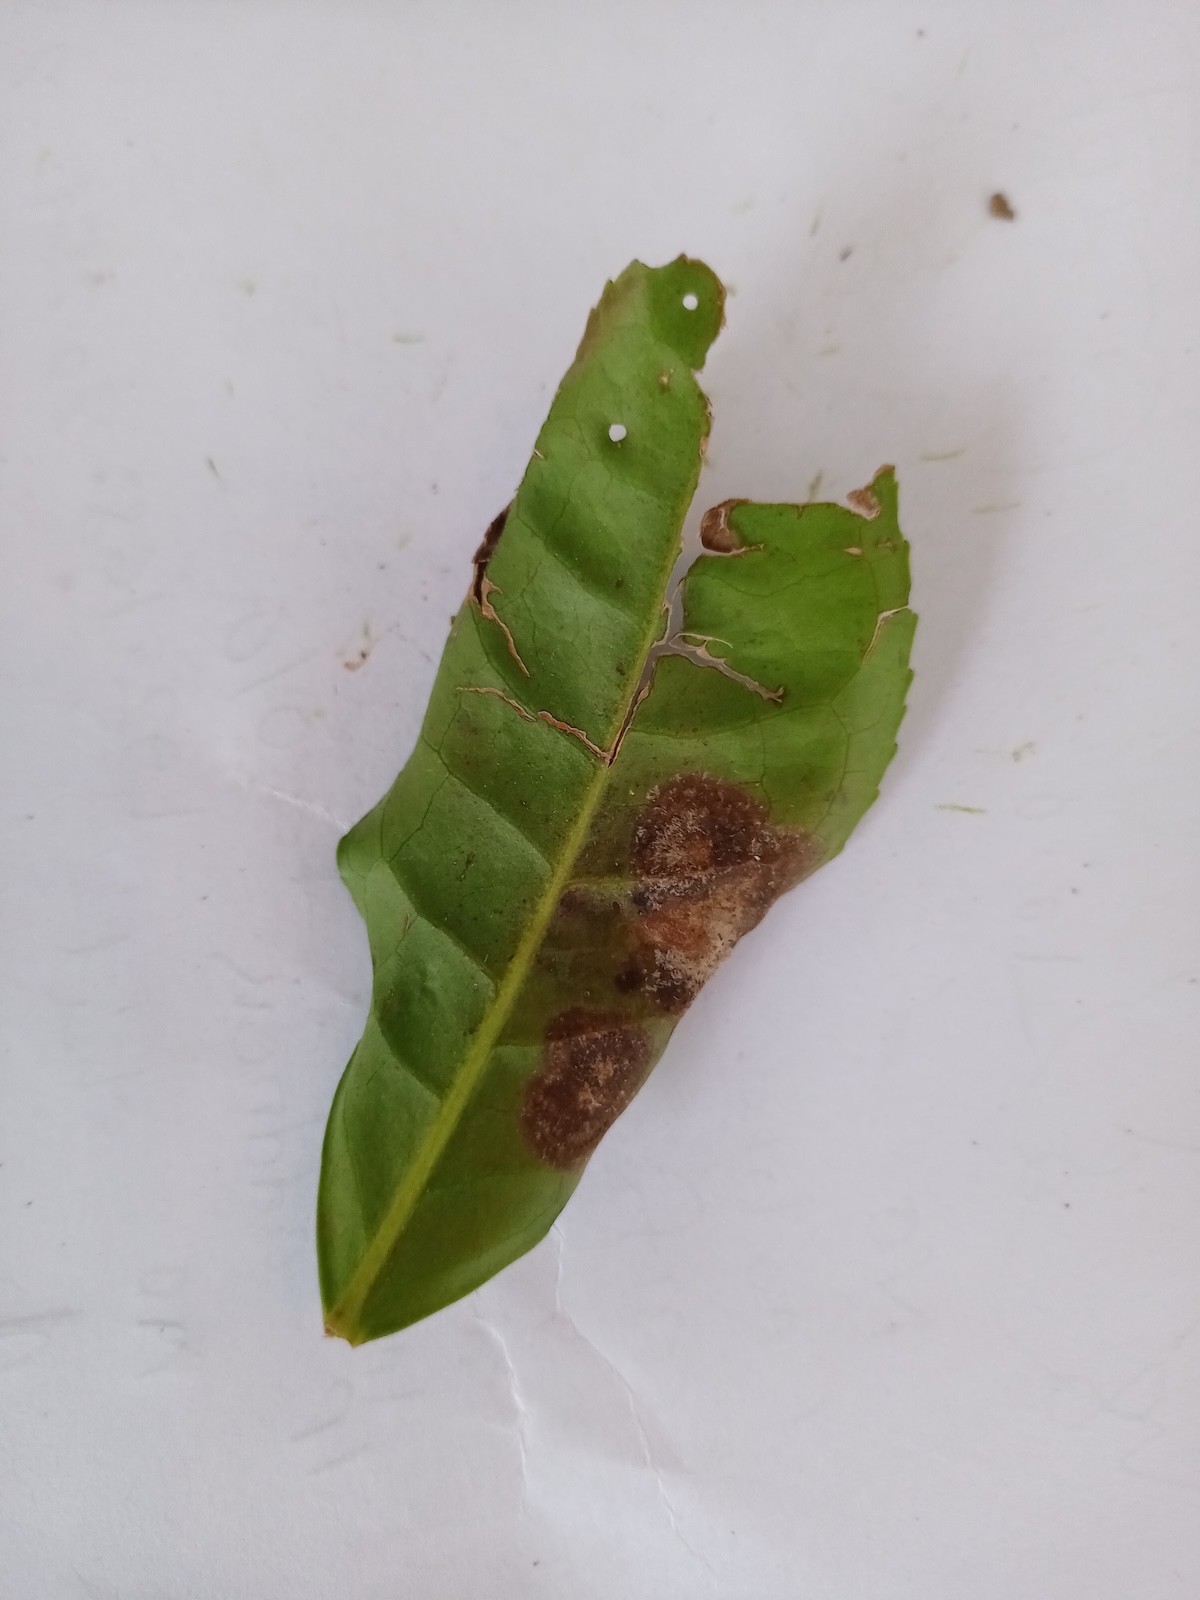
Label: Red spider